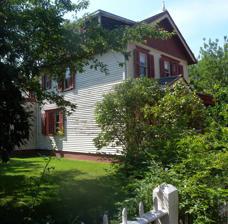
Building: Lewis H. Latimer House
Country: United States of America
Year built: 1889
Museum in Queens, New York The Lewis H. Latimer House East side of house The Lewis H. Latimer House , also called the Latimer House or the Lewis Latimer House , is a historic house located at 34–41 137th Street in Flushing , Queens , New York City . It was constructed in the Queen Anne style of architecture between 1887 and 1889 by the Sexton family. It served as the home of the African-American inventor Lewis Howard Latimer from 1903 to 1928, and is now operated as a museum dedicated to the inventor's work. In addition, this museum-house also illuminated the life and achievements of other black scientists. The house remained property of the Latimer family until 1963. Currently, the Lewis H. Latimer House is owned by the New York City Department of Parks and Recreation , operated by the Lewis H. Latimer Fund, Inc., and is a member of the Historic House Trust . History Original residence The house, purchased by Latimer in 1902 was in a predominantly white neighborhood in Flushing, Queens. Lewis Latimer sought to work together with members of this community to establish a local chapter of the Unitarian Church as part of his belief in racial integration. There were a number of drawings, dated prior to 1885, on which he claimed his credit as "inventor," found within his Queens home. This house was a two-and-a-half-story frame house. The house itself, prior to Latimer's purchase of it, was said to be 100 years old. Two major alterations were made to the house when Latimer owned the structure. A one-story studio was added to the south-east corner of the home and, in 1912, the attic was enlarged with dormers .  After Latimer's death, structural changes were made to the home, such as the enclosing of the front porch.  When the house was later moved, the studio was discarded as it was not known to be Latimer's studio. In February 1986, City Councilman Morton Povman presented a City Council proclamation to Latimer's granddaughter Winifred Norman, saying: "There aren't many people who have achieved so much in so many fields". Artist Tom Lloyd stated "There are very few houses related to black people designated as landmarks in New York City and State". Preservation Originally located on Holly Avenue, the Latimer House was moved to its current home in Leavitt Field in 1988 when threatened by demolition. A group of citizens who formed the Committee to Save the Latimer House launched a major campaign in order to preserve this historic house. Two such members were Latimer's grandchildren, Gerald Latimer Norman and Winifred Latimer Norman . Tom Lloyd and Rev. Mitchell with assistance from the Queens Historical Society quickly formed The Committee to Save Latimer House, with those two as co-chairmen; this was done in response to the house's imminent destruction, reported from William Asadorian, librarian from the Long Island Division of the Queens Borough Public Library . The General Electric Foundation Official Web-site , funded by General Electric , pledged $25,000 of the $36,000 needed to move the house to its new location. According to Mr. Lloyd, the purpose for relocating the house to the city-owned field on Leavitt Street was because the field was across the street from Latimer Gardens, themselves named after Lewis H. Latimer. The Lewis H. Latimer Fund, Inc. (formerly the Committee to Save the Latimer House) became a non-profit in 1990 and has worked on restoring the house to it to its 1912–1928 condition, with renovations including removing the enclosed front porch, re-building Latimer's studio, and restoring the original layout of the interior rooms. The New York City Landmarks Preservation Commission designated the house as a landmark in 1995, following a hearing. The house received a $750,000 grant for upgrades in 2022, and a renovation was completed in June 2024. See also List of New York City Designated Landmarks in Queens National Register of Historic Places listings in Queens County, New York References